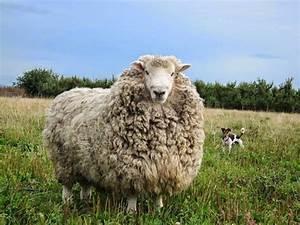
sheep